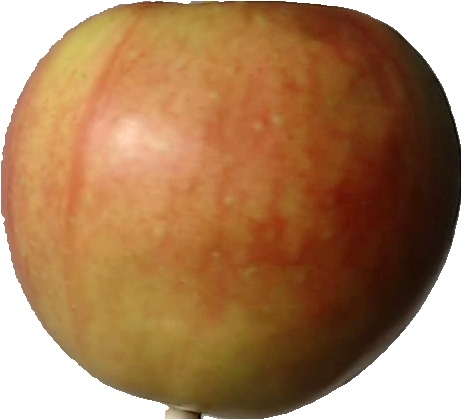
Label: apple_red_2